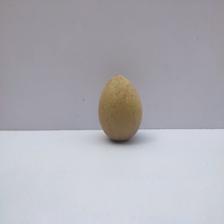
Size: Medium